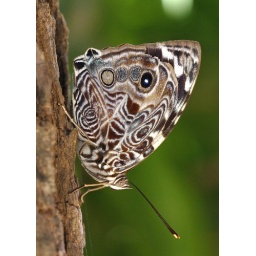
These 'beauties' are attracted to the rotting guayaba fruit under our tree in Alamos, Sonora, Mexico.